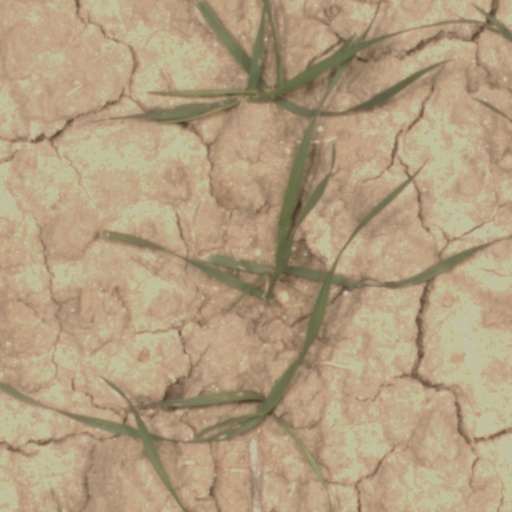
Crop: wheat